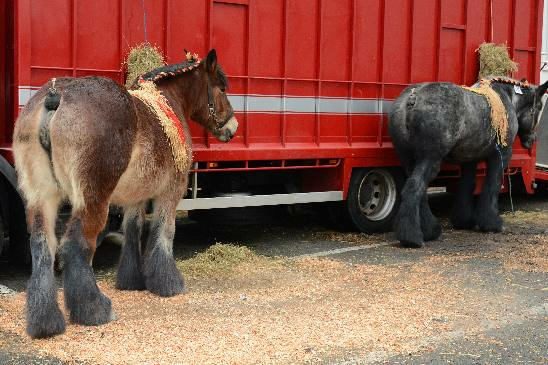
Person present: No